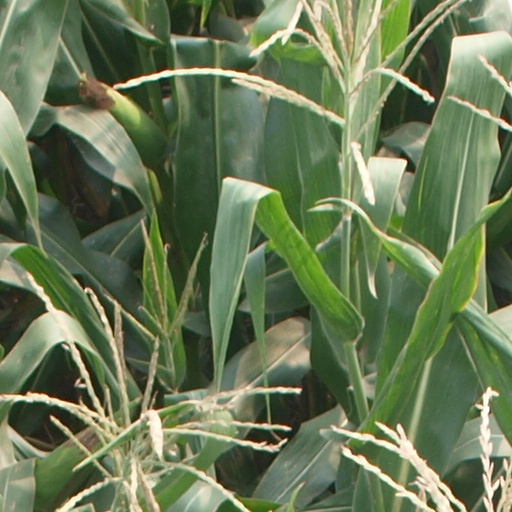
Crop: maize; corn